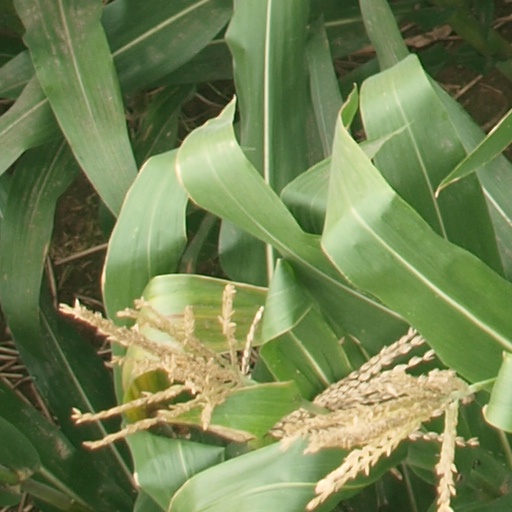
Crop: maize; corn